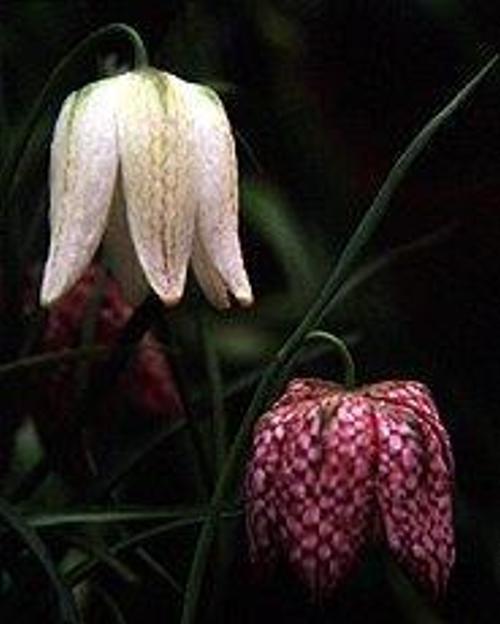
Flower: Fritillary